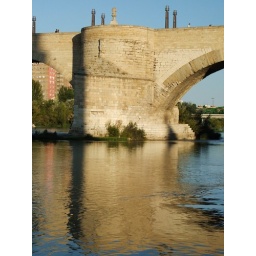
Foot of a stone bridge in Zaragoza.